2000s in fashion

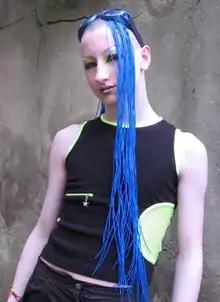
A cybergoth with goggles, synthetic blue hair and shaved head, 2005

Due to the mainstream acceptance of body modification, T-shirts, baseball caps and hoodies featuring vintage tattoo designs were desirable items in the US, Britain and India, where they were worn with black leather jackets, oversized belt buckles, gold chains, and dark slim-fit jeans by celebrity trendsetters such as Jon Gosselin or the cast of "Jersey Shore". V-neck T-shirts and graphic printed hoodies became popular among younger British men, in contrast to the designer brands with prominent logos previously worn by the chav subculture. Ed Hardy T-shirts, often embellished with rhinestones, were fashionable from late 2008 until the mid-2010s, when they fell out of favour due to their unintended popularity among young clubgoers stereotyped for being thugs, jocks or guidos.